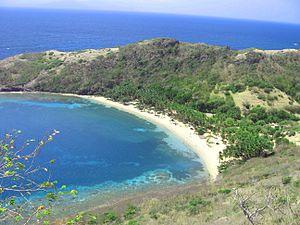
Une des nombreuses plages qui vous attendent (Pompierre vue de la batterie Caroline)